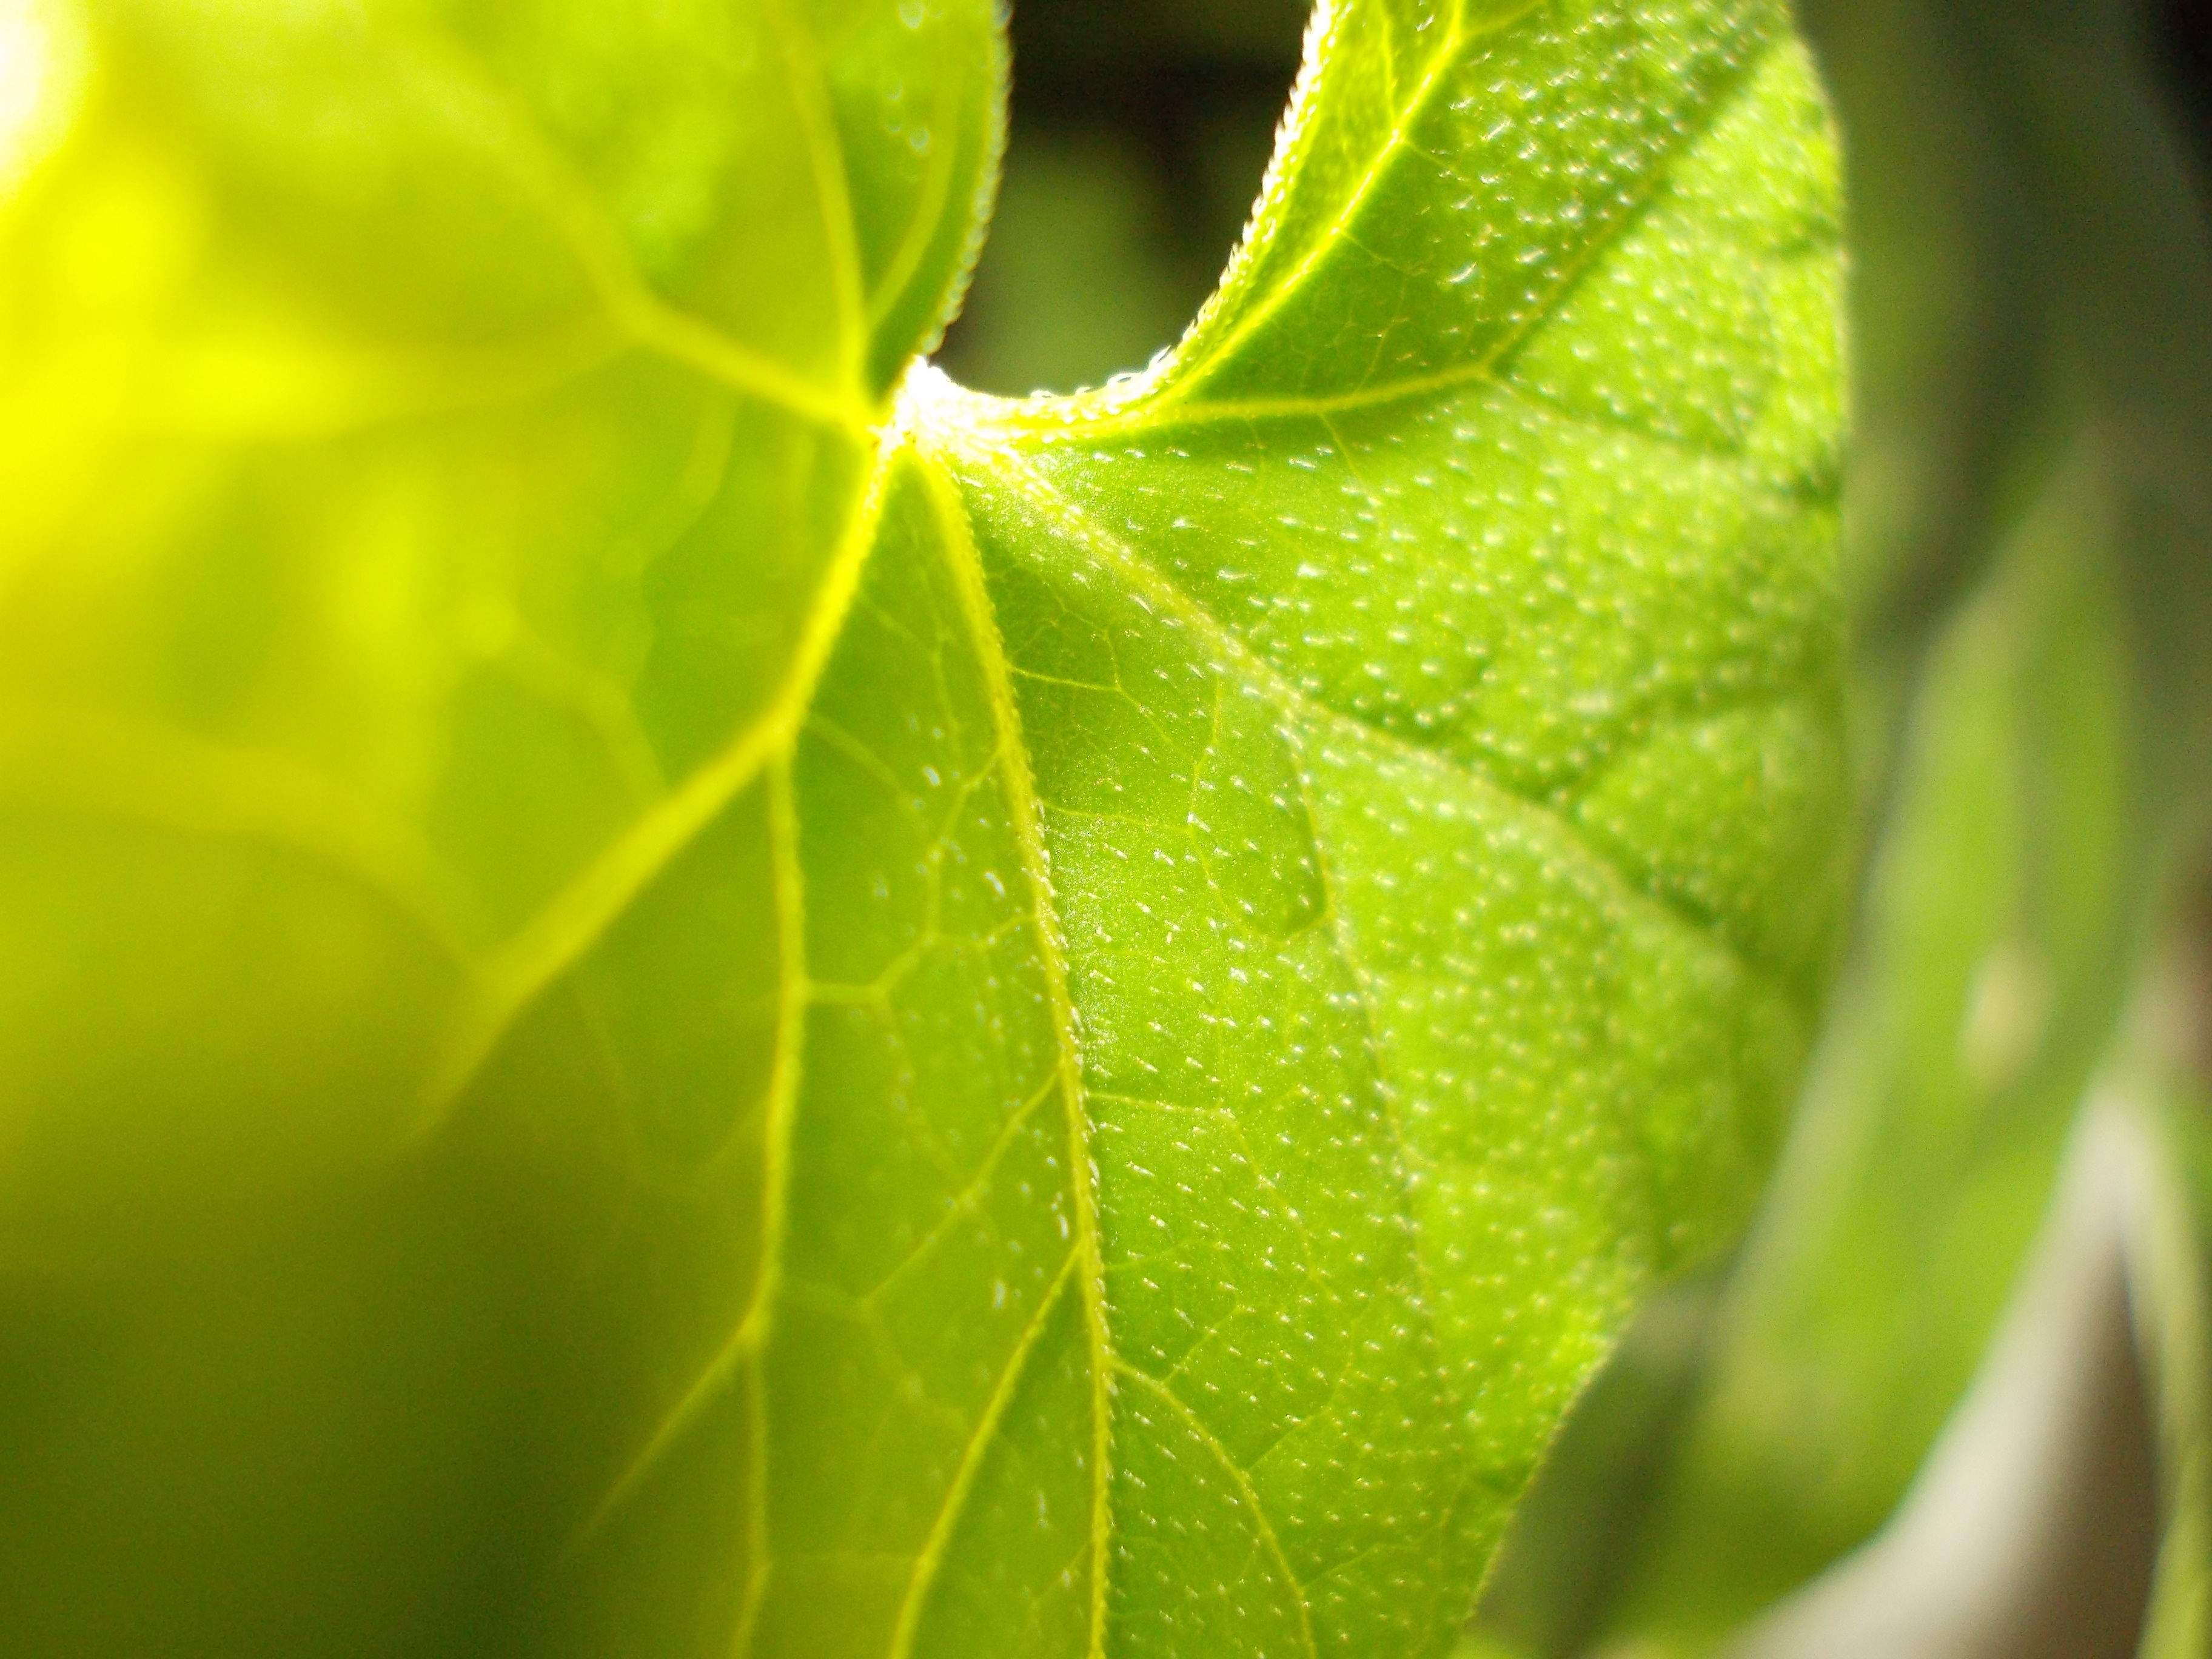
tree, nature, branch, plant, photography, sunlight, leaf, flower, food, green, produce, botany, yellow, flora, close up, macro photography, plant stem, land plant